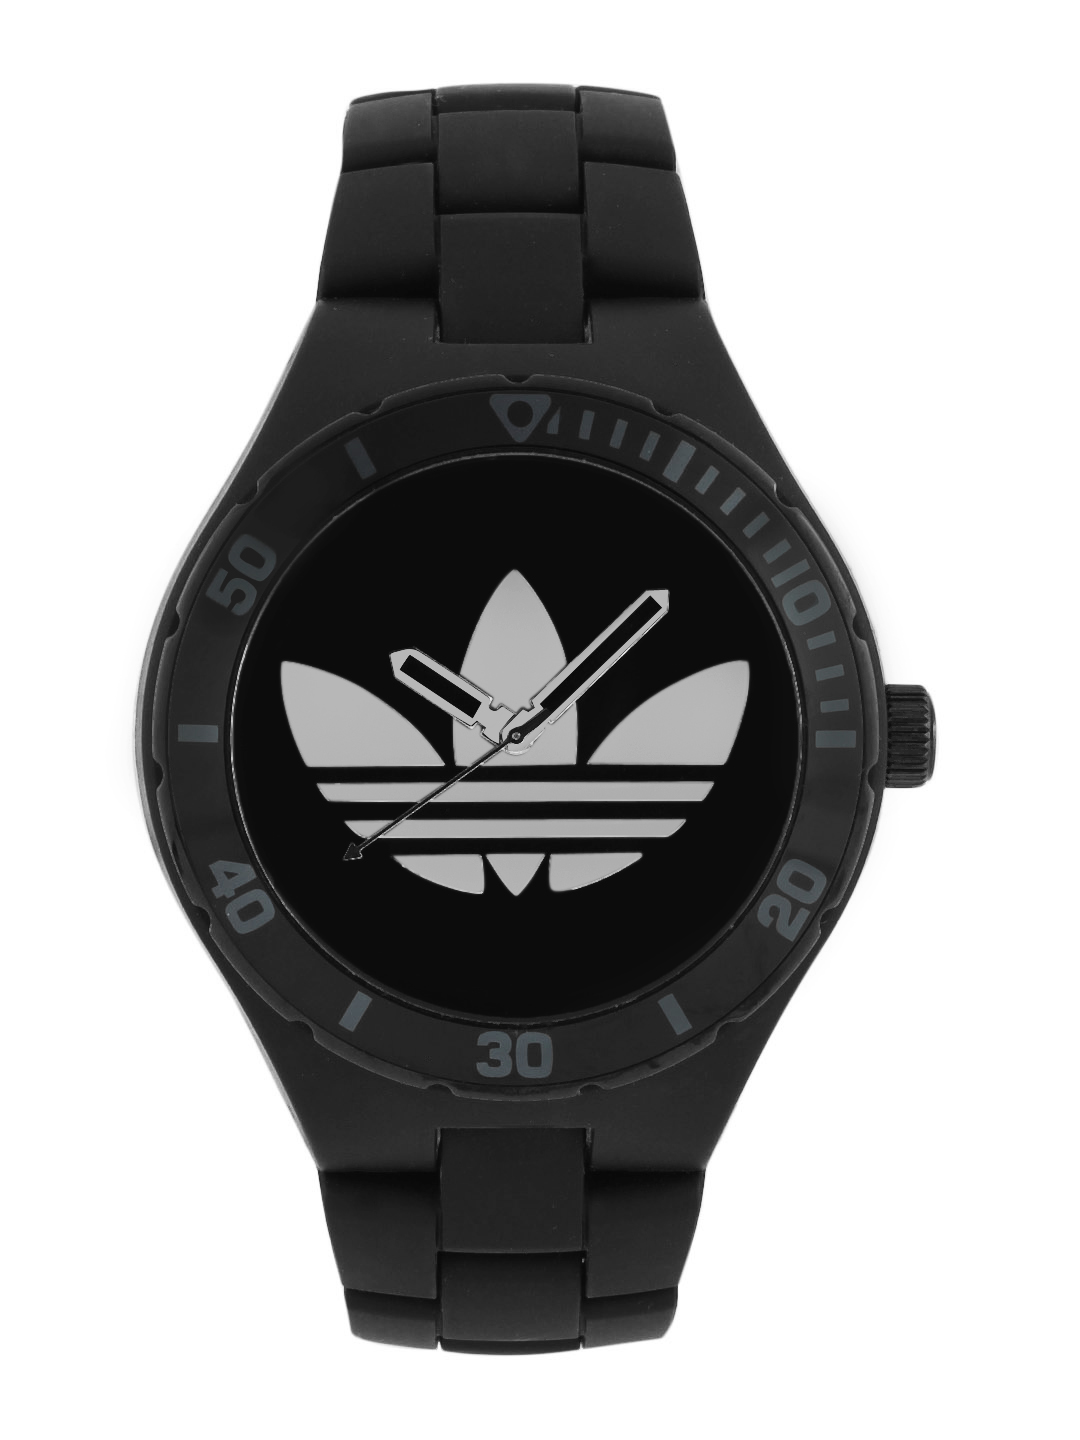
ADIDAS Originals Men Black Dial Watch ADH2643
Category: Accessories / Watches / Watches
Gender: Men
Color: Black
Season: Winter 2016
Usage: Casual